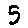
Label: 5